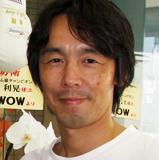
Age: 40